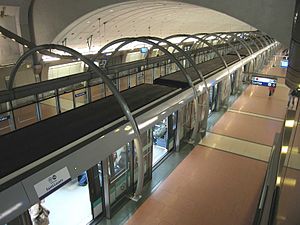
Pyramides (metrostation) / Eksterne henvisninger
Linje 14 mod Saint-Lazare ved perronen
Pyramides er en station på metrolinjerne 7 og 14 i metronettet i Paris, beliggende i 1. arrondissement. Hver metrolinje har sin egen dato for, hvornår «dens» station blev åbnet; linje 7 1. juli 1916, og linje 14 15. oktober 1998.